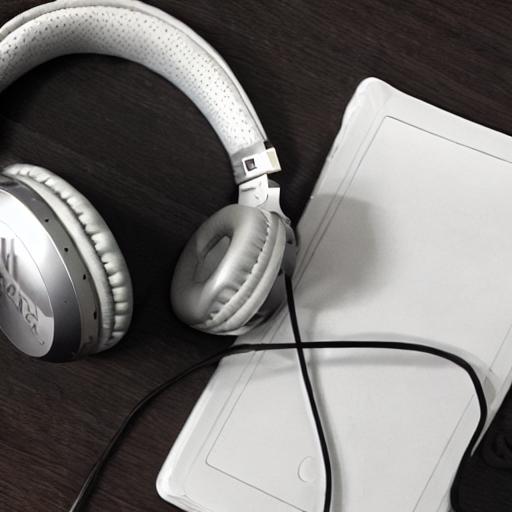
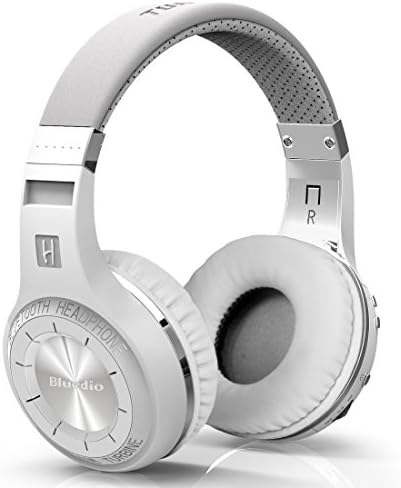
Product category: headphones
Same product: no